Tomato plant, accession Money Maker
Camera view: tilt-top (135 deg); turntable rotation: 60 degrees
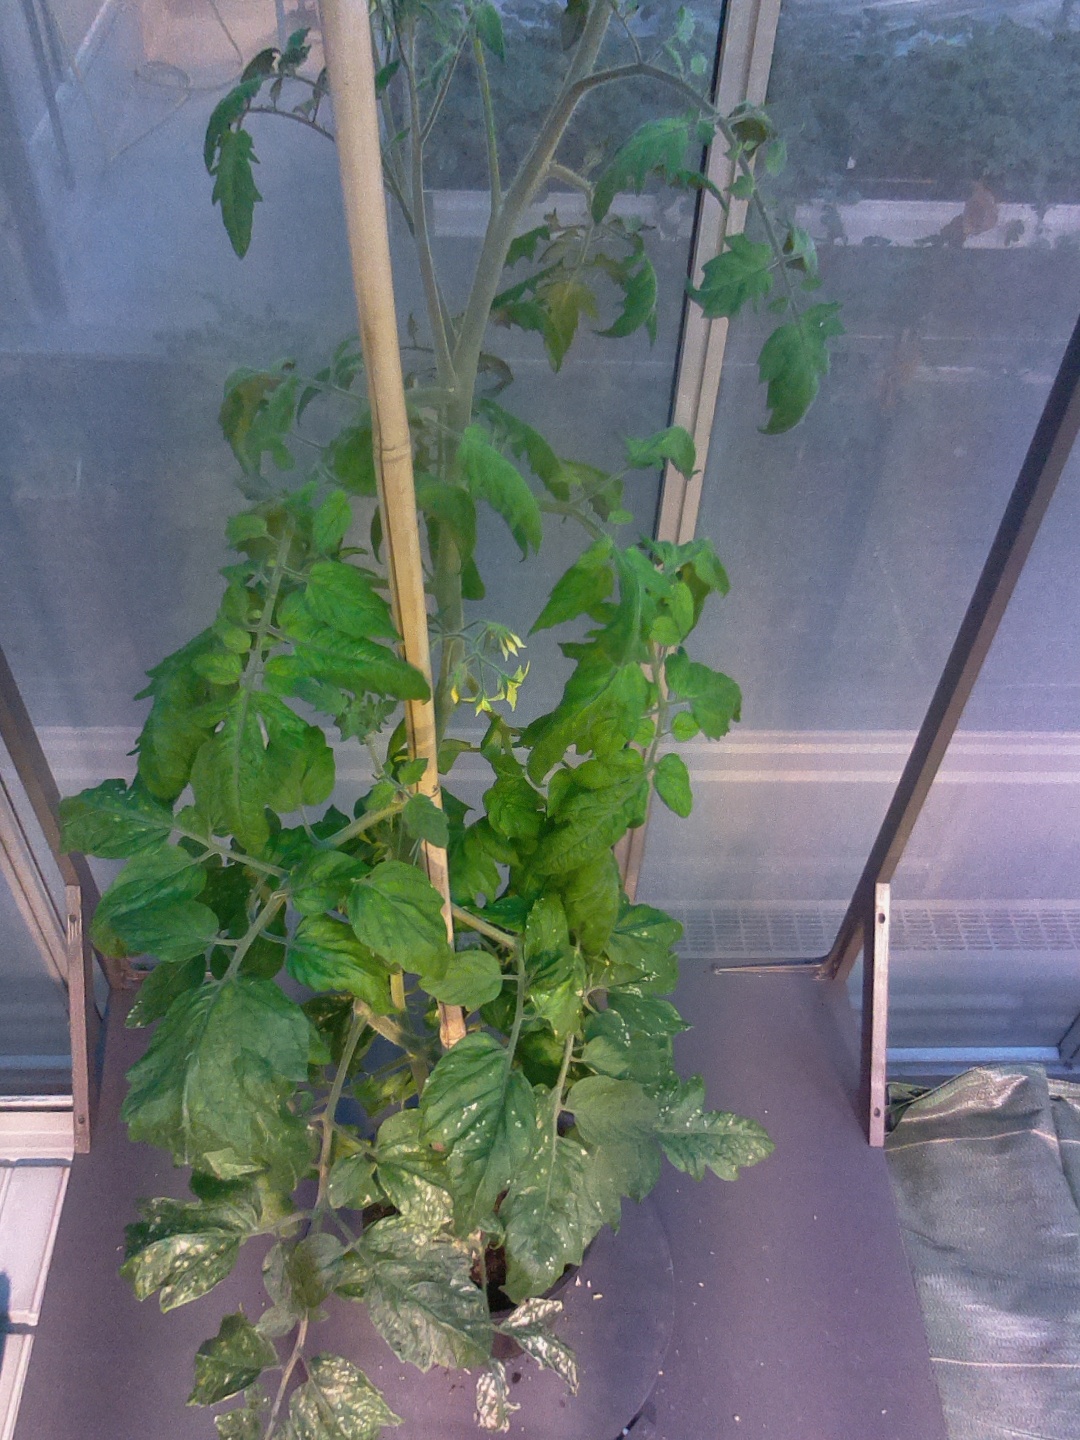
BBCH growth stage 68: Full flowering, 80%-90% of flowers open, more petals falling